Avery Russell House

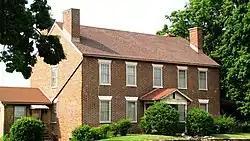

The Avery Russell House, also called the Martin-Russell House or the Campbell's Station Inn, is a historic home located at 11409 Kingston Pike in Farragut, Tennessee, United States.